Placebo-controlled study

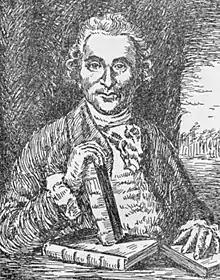
A portrait of Scottish doctor James Lind (1716–1794)

In 1747, James Lind (1716–1794), the ship's doctor on HMS "Salisbury", conducted the first clinical trial when he investigated the efficacy of citrus fruit in cases of scurvy. He randomly divided twelve scurvy patients, whose "cases were as similar as I could have them", into six pairs. Each pair was given a different remedy. According to Lind's 1753 "Treatise on the Scurvy in Three Parts Containing an Inquiry into the Nature, Causes, and Cure of the Disease, Together with a Critical and Chronological View of what has been Published of the Subject", the remedies were: one quart of cider per day, twenty-five drops of elixir vitriol (sulfuric acid) three times a day, two spoonfuls of vinegar three times a day, a course of sea-water (half a pint every day), two oranges and one lemon each day, and electuary, (a mixture containing garlic, mustard, balsam of Peru, and myrrh).